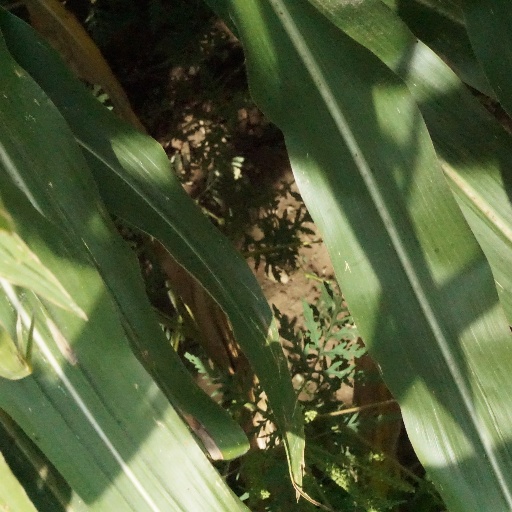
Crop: maize; corn